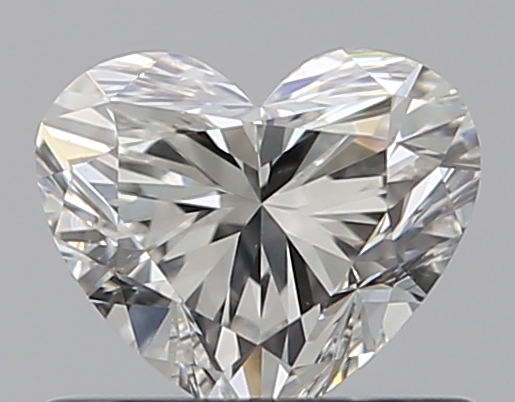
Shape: heart
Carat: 0.5
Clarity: VS2
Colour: H
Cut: EX
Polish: EX
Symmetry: GD
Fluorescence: M
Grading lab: GIA
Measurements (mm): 4.71 x 5.52 x 3.35